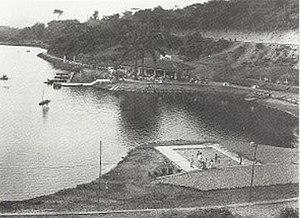
Le lac Ma Vallée en 1950
Le lac Ma Vallée est un lac artificiel situé à Mont Ngafula, dans le quartier Kimwenza, à Kinshasa, en République démocratique du Congo, connu depuis l'époque